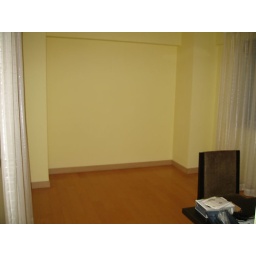
slightly depressing empty space in my home office